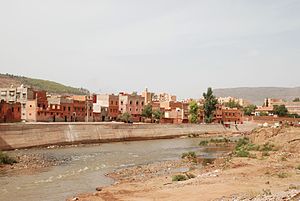
Khenifra / Geografi
Khenifra er en by i det nordlige centrale Marokko, omgivet af Atlasbjergene og beliggende ved floden Oum Er-Rbia. Den nationale hovedvej 8 går gennem byen. Byen havde en befolkning på 228.567 mennesker ved folketællingen i 2019,